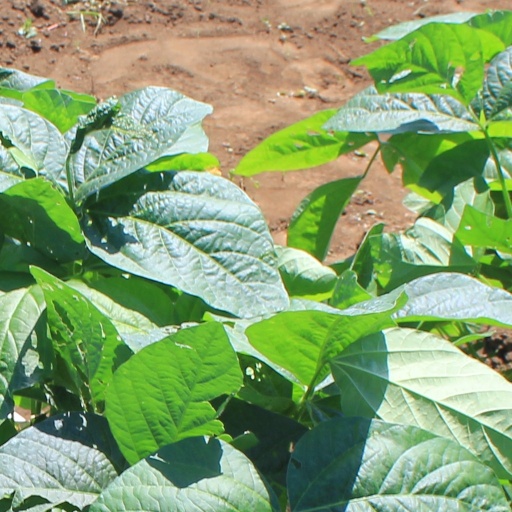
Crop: soybean